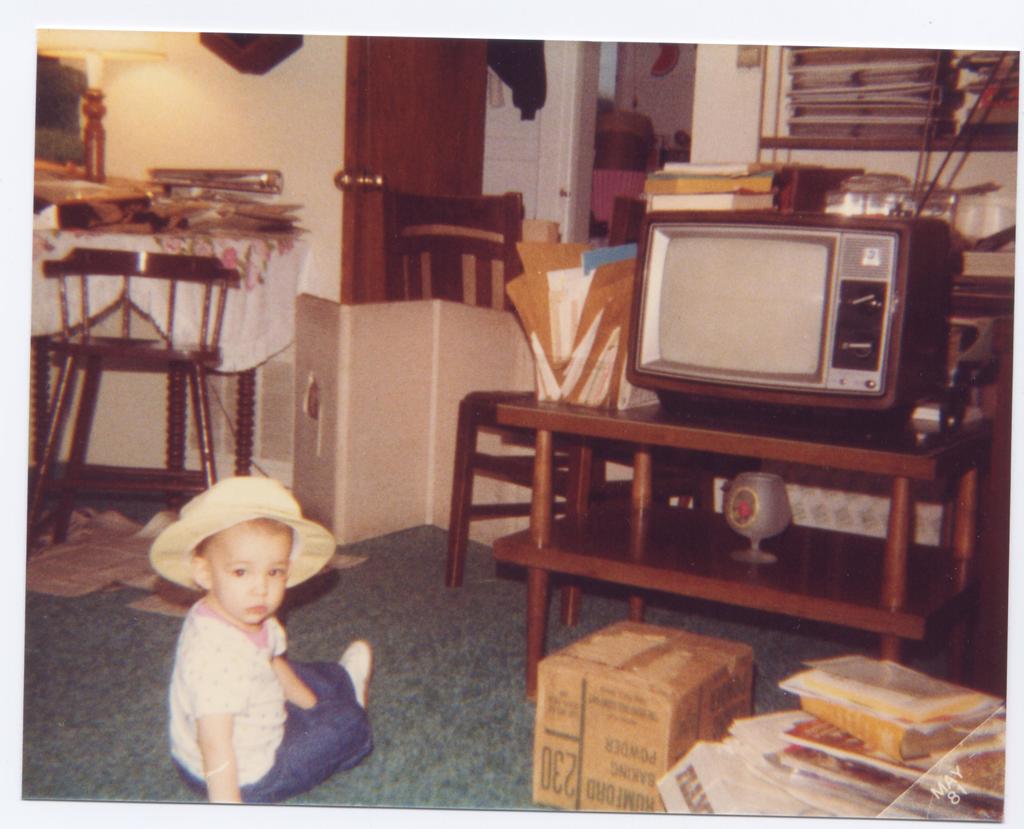
Label: others